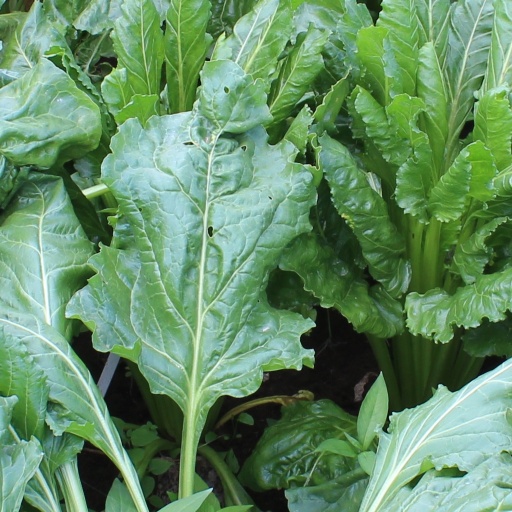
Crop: sugar beet